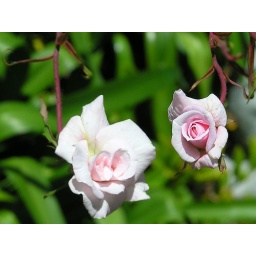
Two pink roses in our front garden